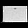
Label: Bag